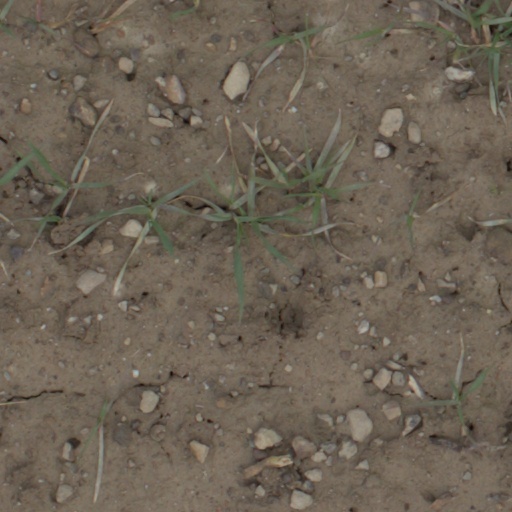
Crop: wheat